WarioWare Gold

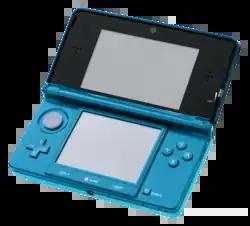
The Nintendo 3DS, shown above, offered opportunities for brand new gameplay styles in "WarioWare Gold".

"WarioWare Gold" was developed for the Nintendo 3DS by Intelligent Systems, the developers behind most previous "WarioWare" titles, and published by Nintendo. According to Goro Abe, the game's creative director, despite most microgames appearing in prior titles in the series, many of them were reworked from scratch. Since "Gold" consists of over 300 microgames with the series totaling over 1,100, Abe surveyed opinions from the staff of Intelligent Systems on which microgames the series should include. After he determined the results, he ranked the microgames based on the top picks from the staff, as well as which ones had easy-to-understand rules and games that have not aged well. One of the new gameplay additions was the split-screen challenge mode; this involved the use of the dual screens of the Nintendo 3DS where after one microgame was completed, it would immediately switch over to the other screen. This was a concept the team had wanted to implement since the Nintendo DS, but the idea proved too taxing on the hardware at the time.